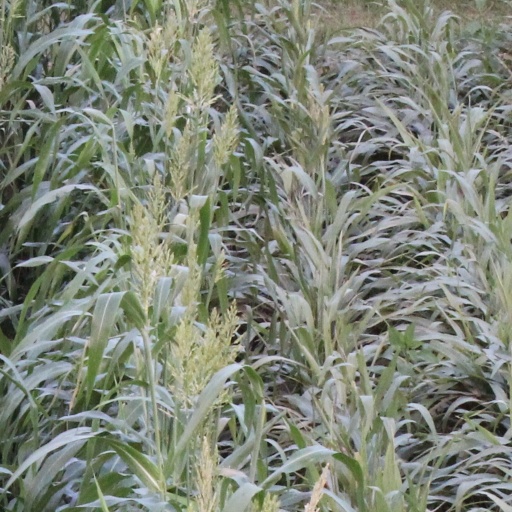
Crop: sorghum